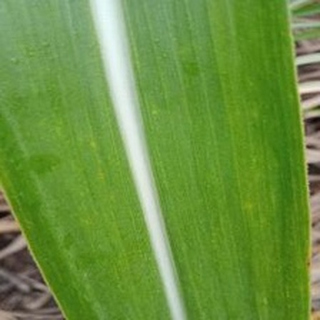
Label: healthy_sugarcane